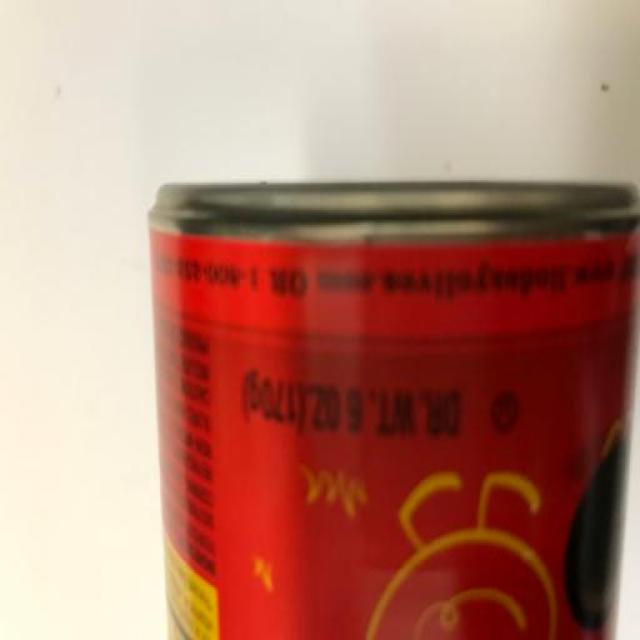
Label: Metal